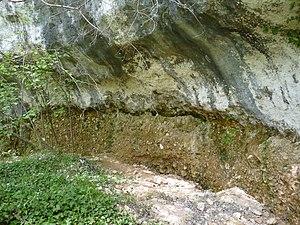
Les Vachon, Voulgézac, Charente, France. Falaise fouillée
Les Vachons est un site archéologique qui comprend trois gisements préhistoriques, deux abris et une grotte. Il se trouve sur la commune de Voulgézac, à 20 km au sud d'Angoulême, en Charente, France. Il a livré des industries lithiques du Paléolithique supérieur.